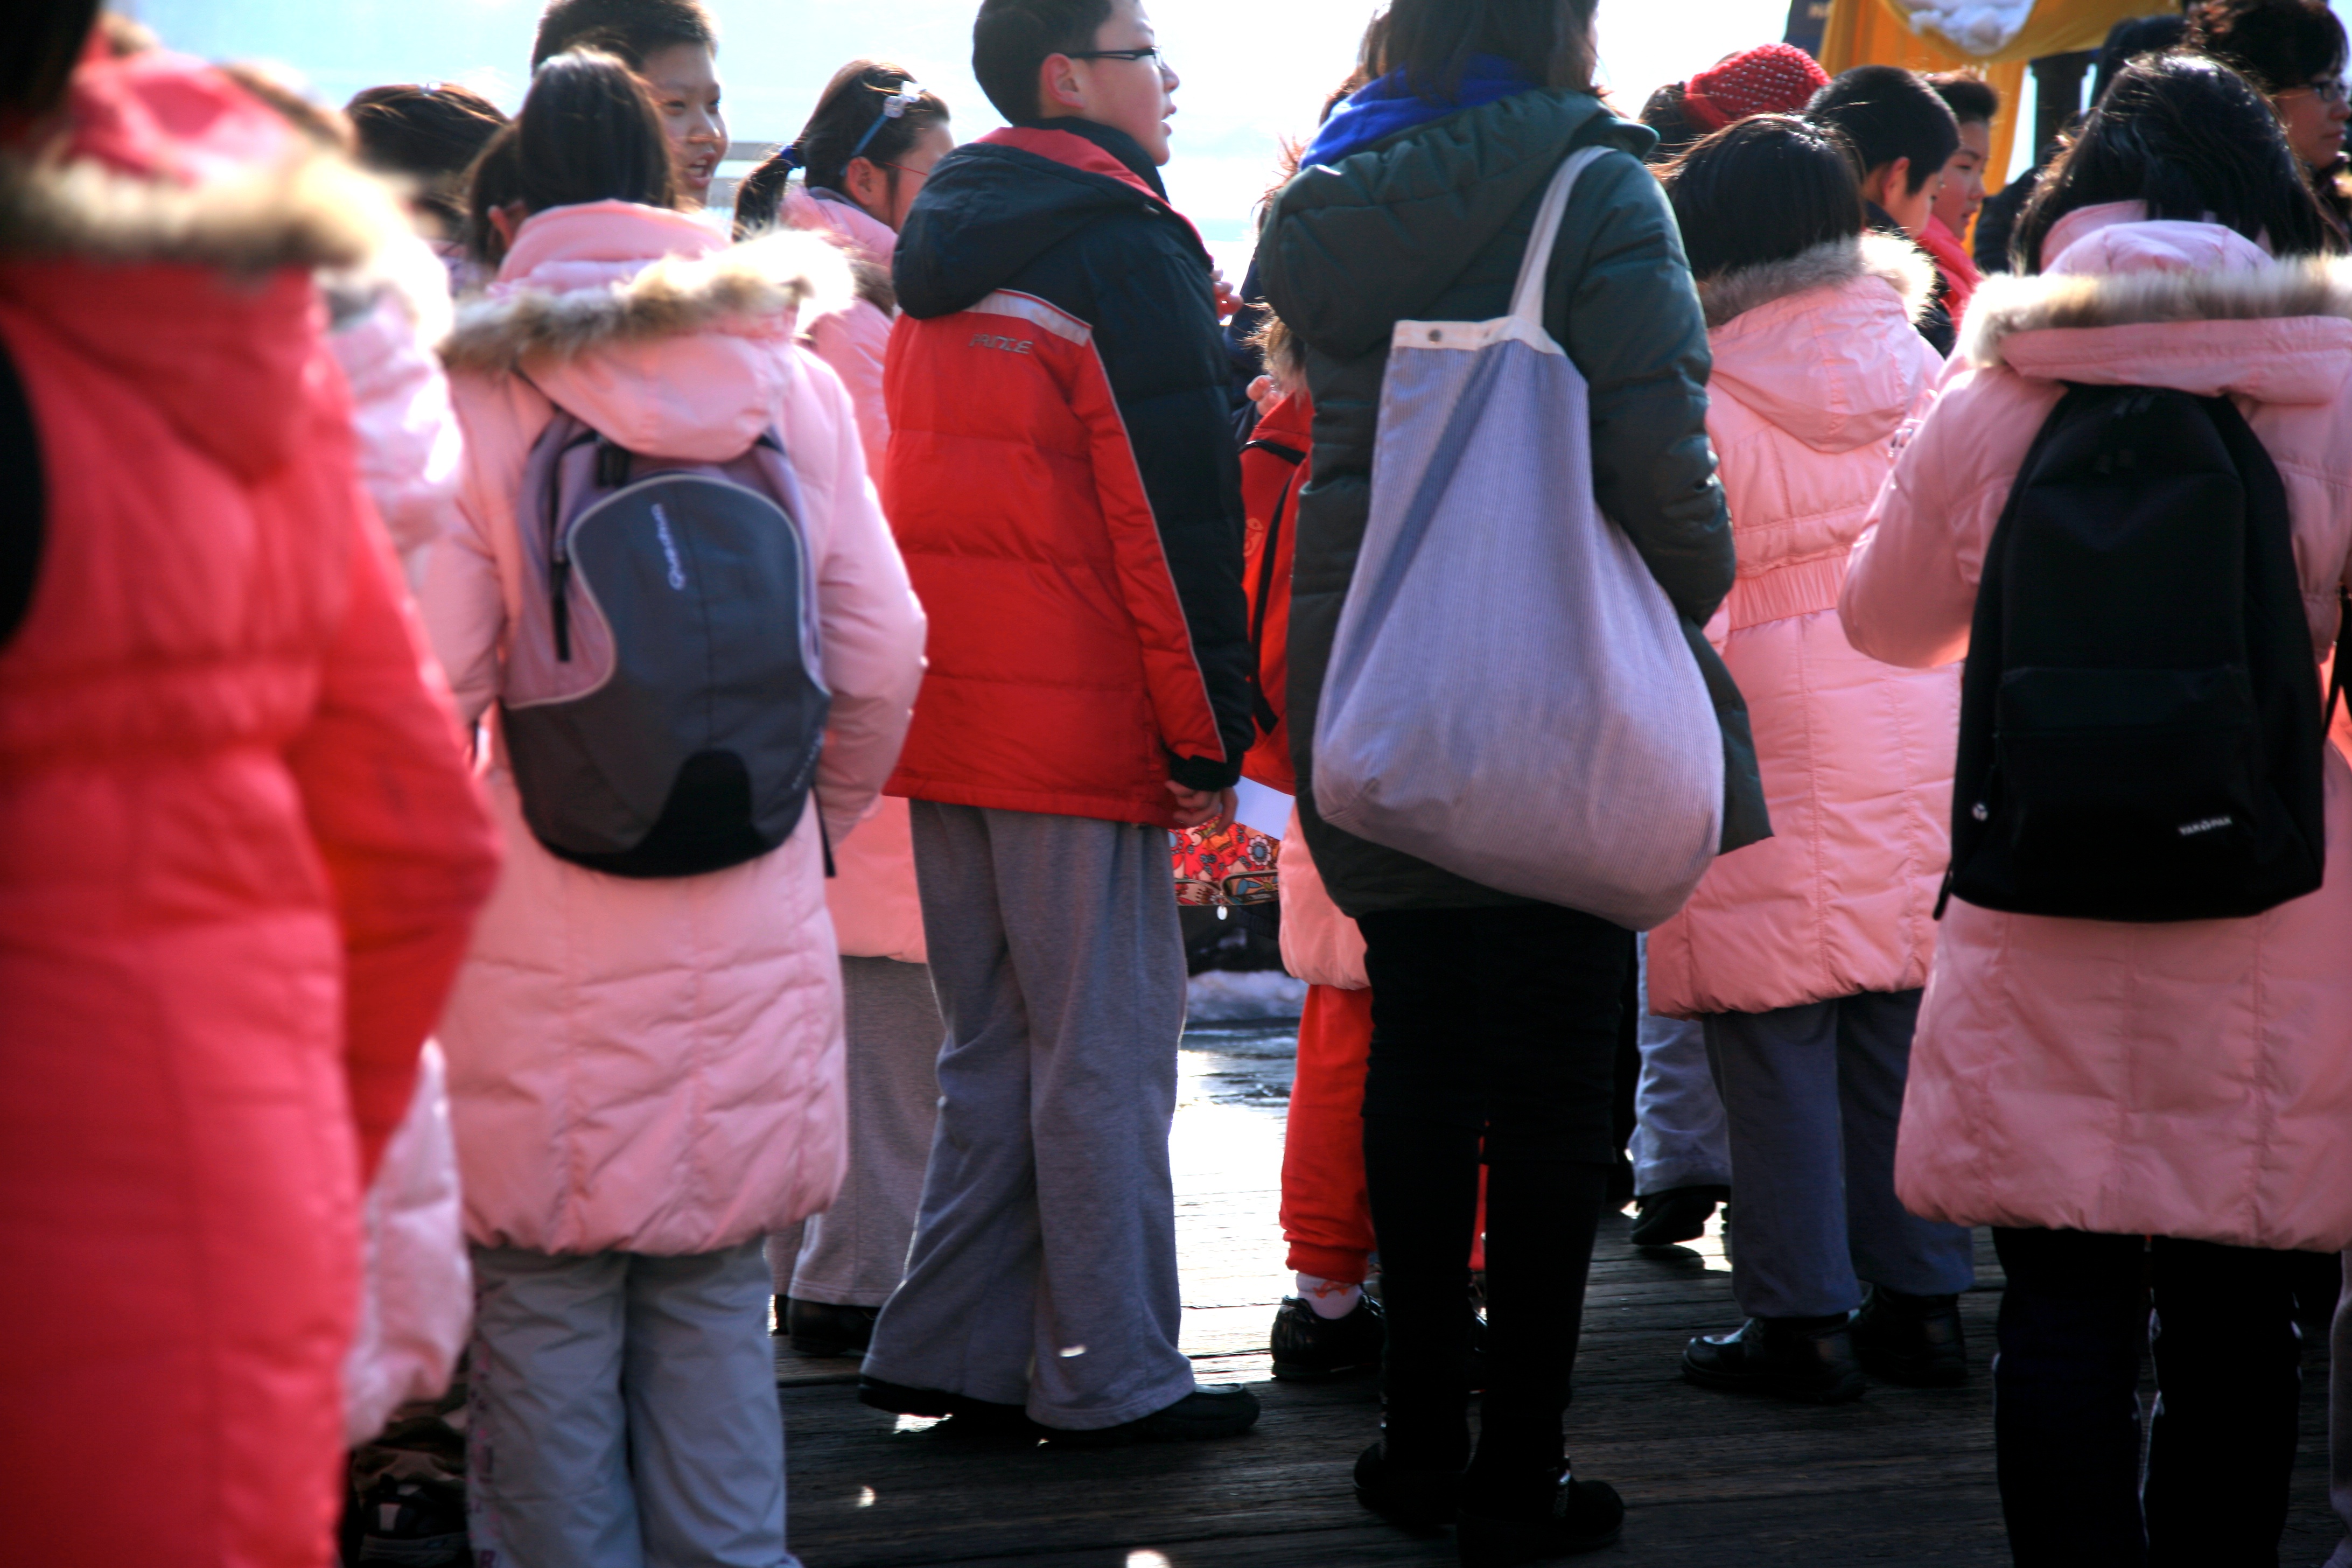
manhattan, crowd, tourist, nyc, tourism, newyork, newyorkcity, ny, tourisme, convention, seaport, touriste